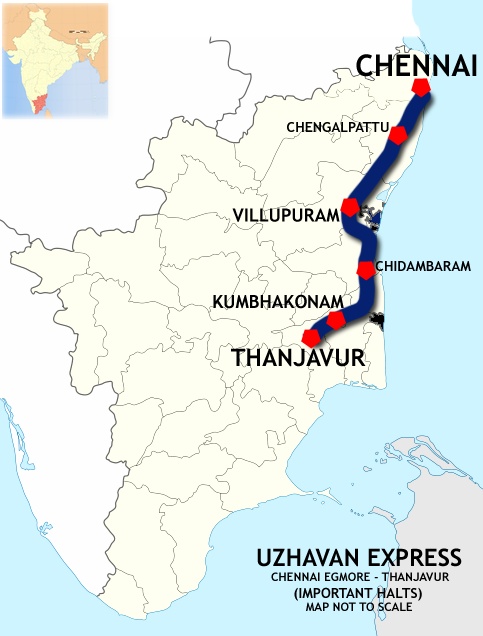
Uzhavan Express (Chennai - Thanjavur) route map